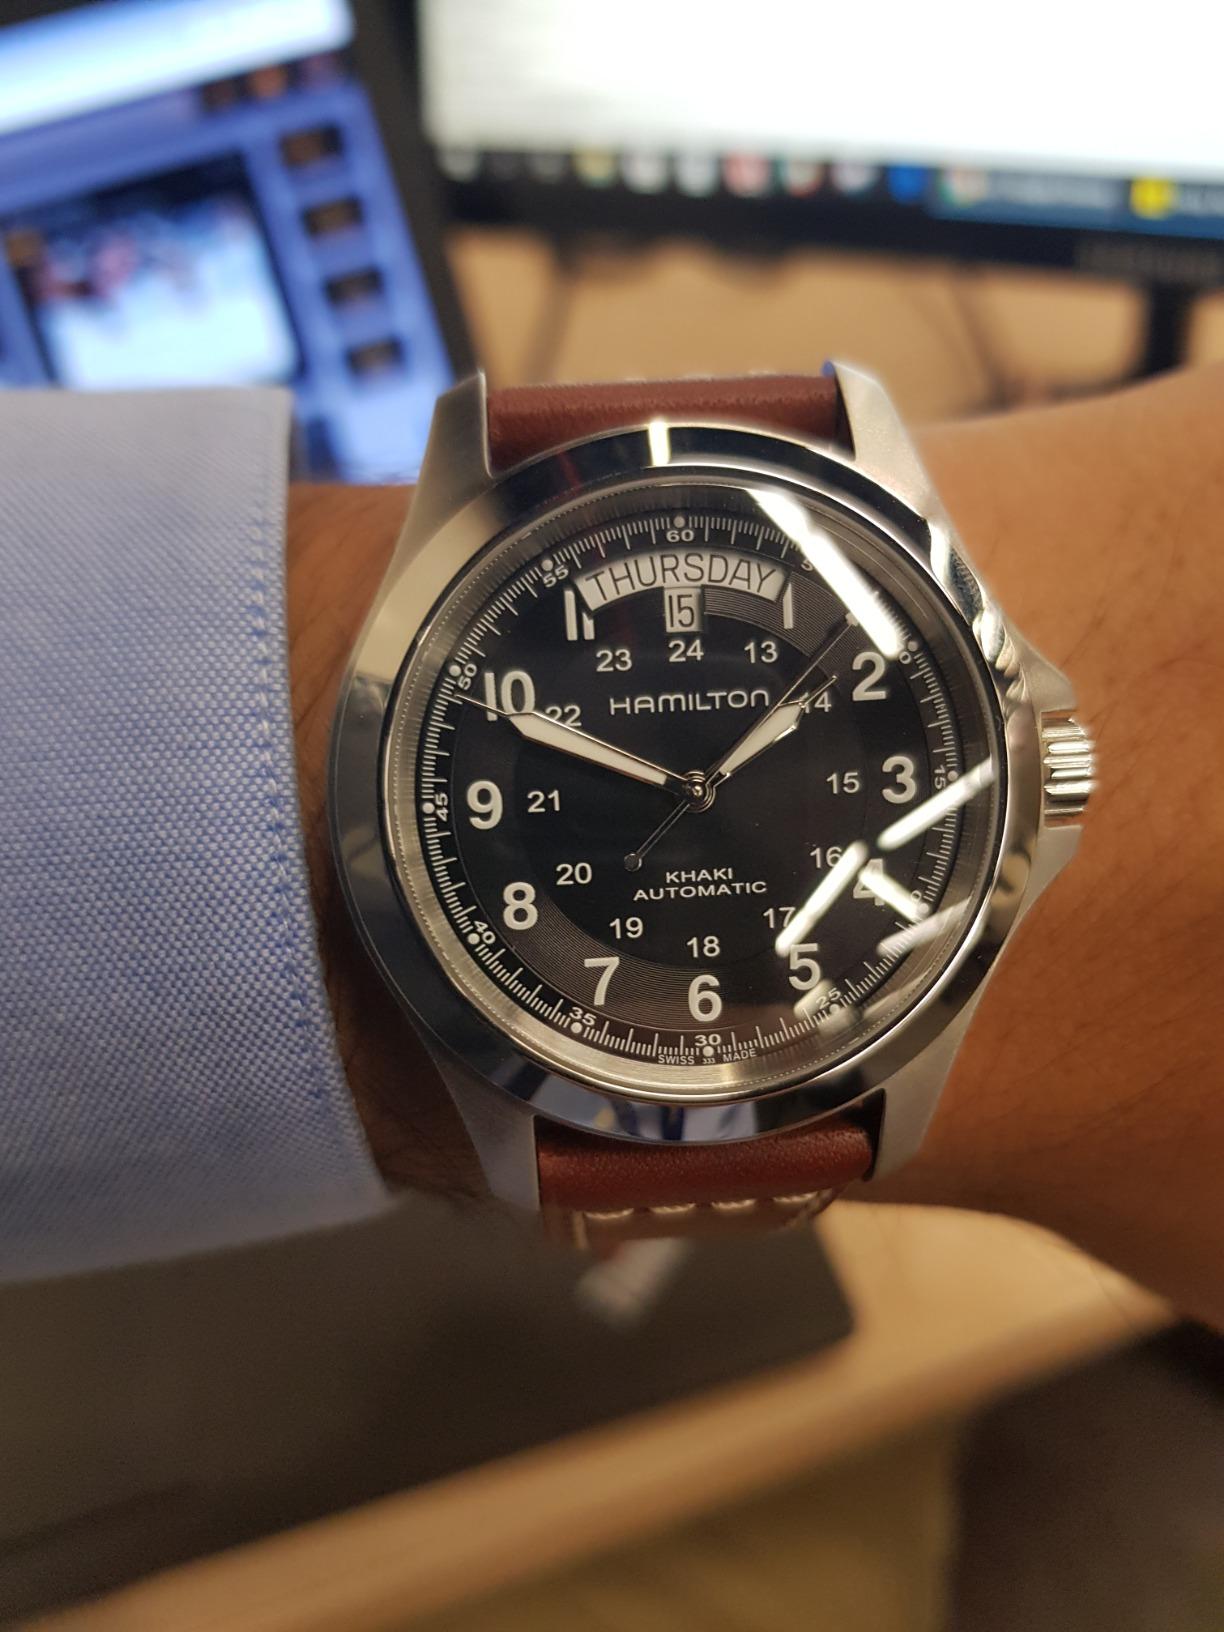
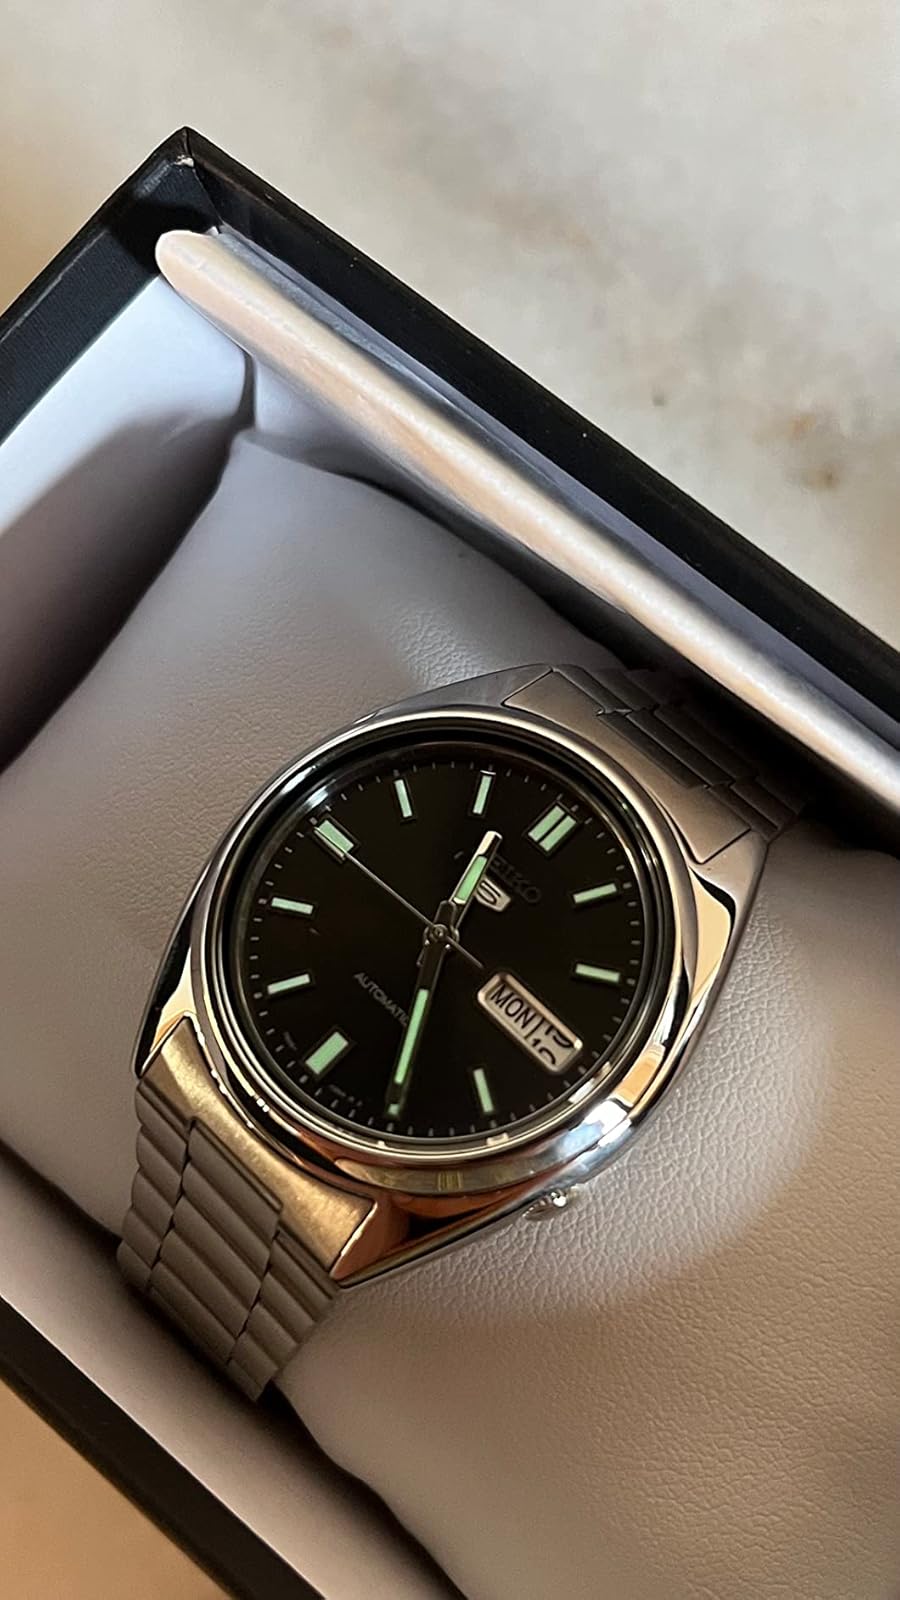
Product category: accessories_watch
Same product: no